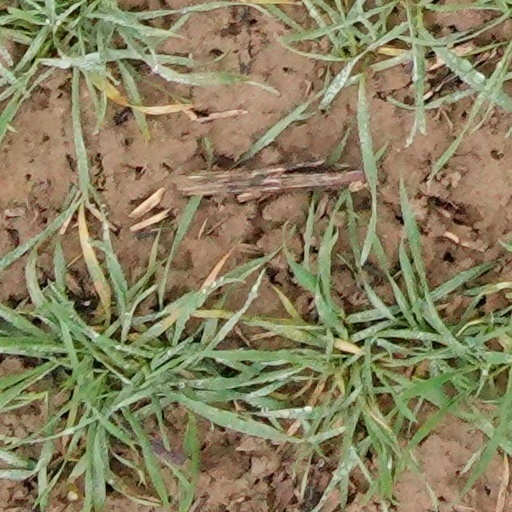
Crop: wheat